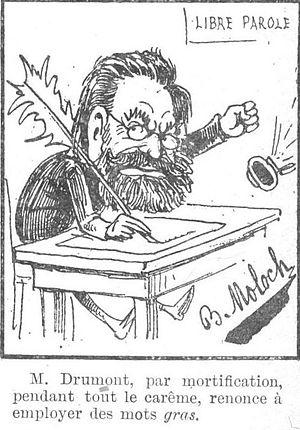
Extrait du Mois comique, page de caricatures du Monde moderne. 1898.
Édouard Drumont, né à Paris le 3 mai 1844 où il est mort le 3 février 1917, est un journaliste, écrivain, polémiste et homme politique français.